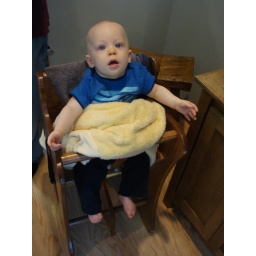
his second time in the big boy high chair - with lots of padding!